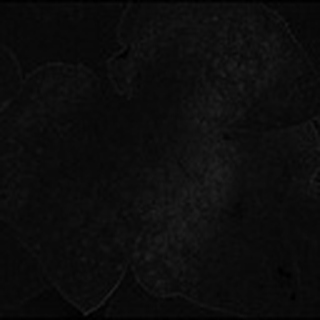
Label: cotton_powdery_mildew